The Office

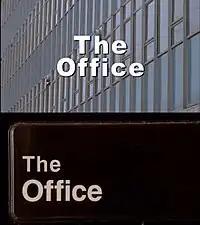
Title cards for the British original (top) and American version (bottom)

The Office is the title of several mockumentary sitcoms based on a British series originally created by Ricky Gervais and Stephen Merchant as "The Office" in 2001. The original series also starred Gervais as manager and primary character David Brent. The two series were broadcast on BBC Two in 2001 and 2002, totalling 12 episodes, with two special episodes concluding the series in 2003. A follow up movie ("") starring Gervais and featuring his David Brent character was released in 2016.